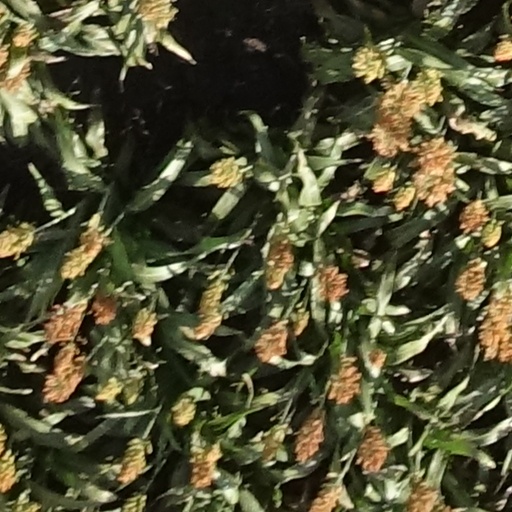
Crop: sorghum